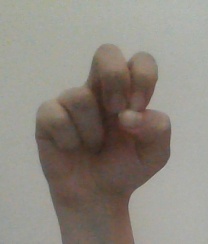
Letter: gaaf